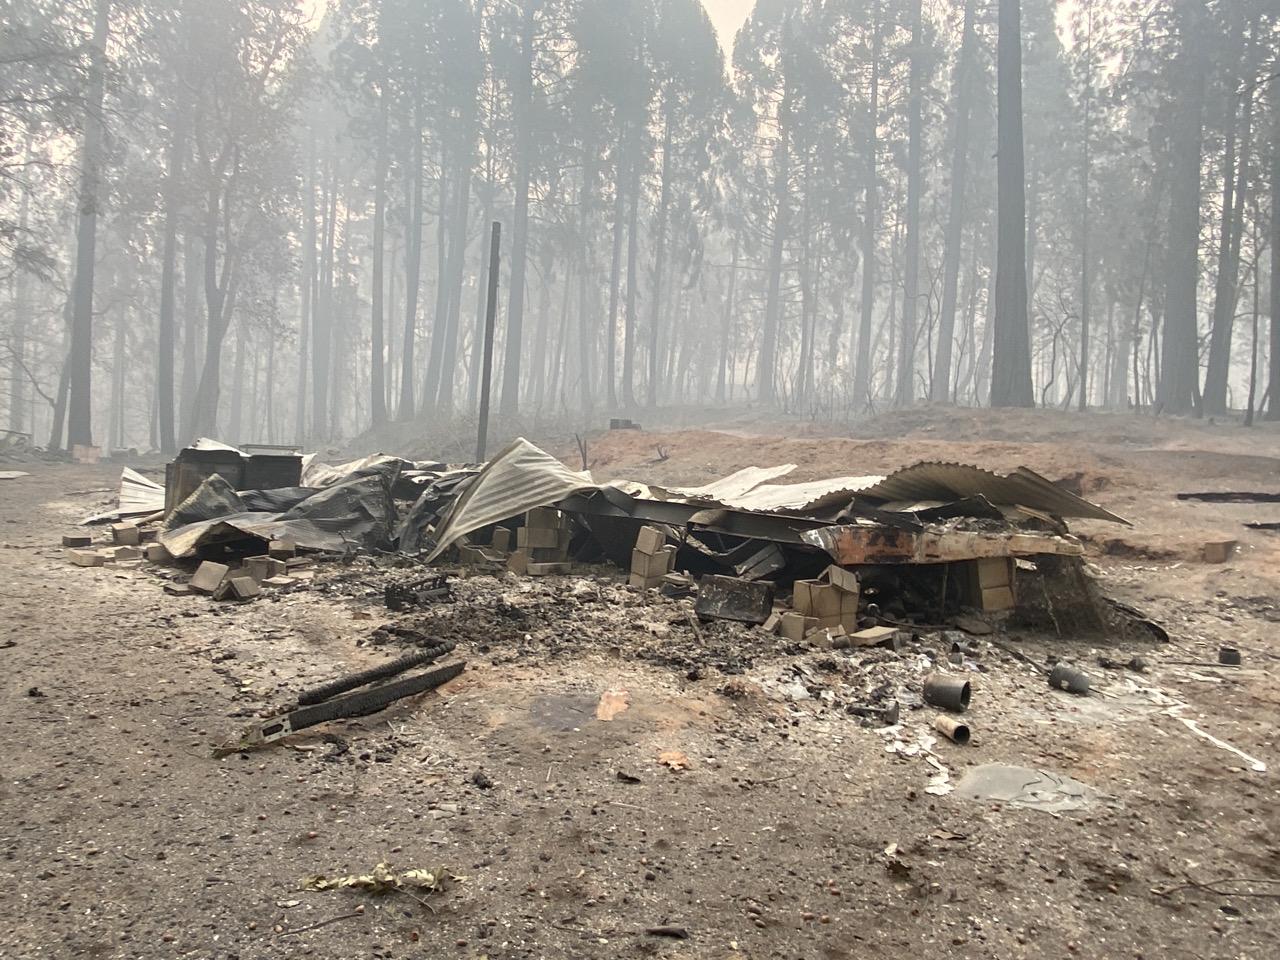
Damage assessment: destroyed